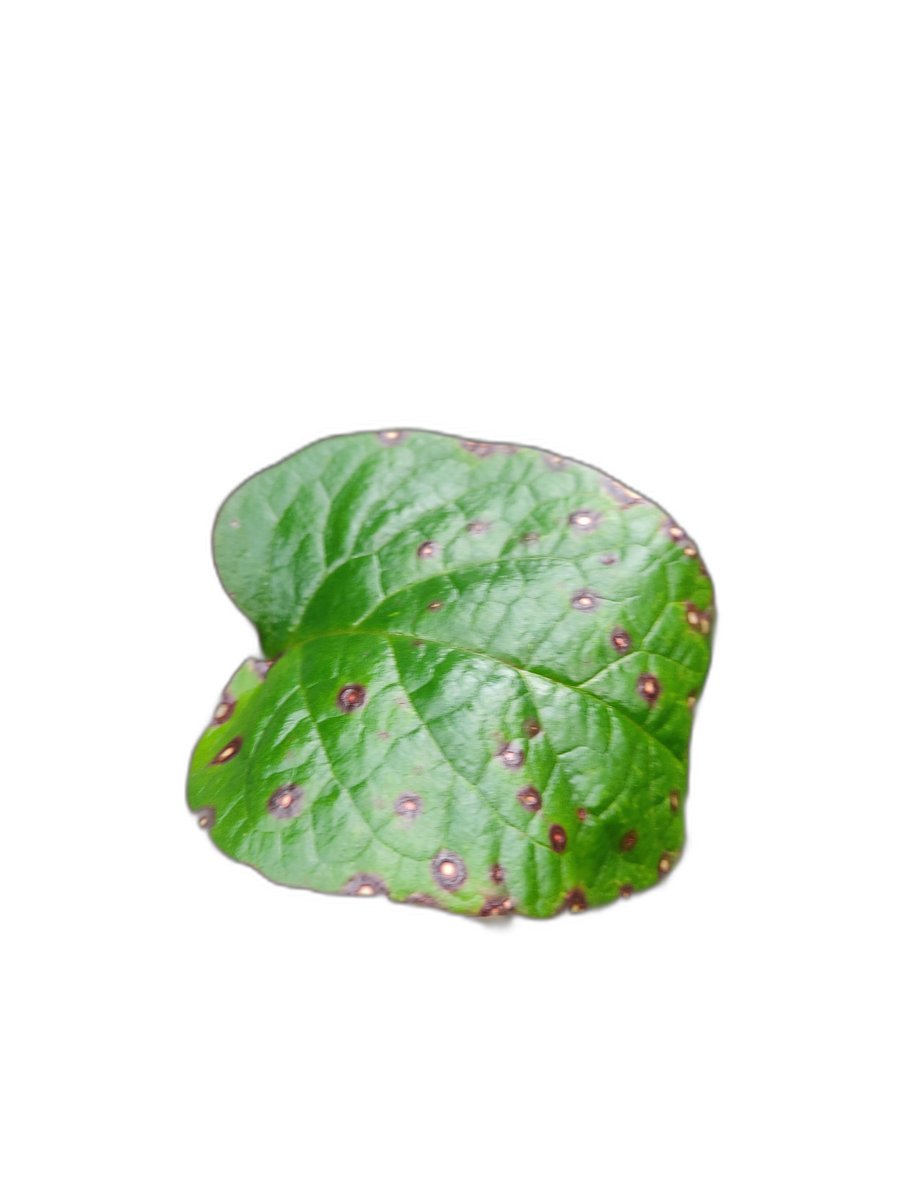
Label: Bacterial-Spot